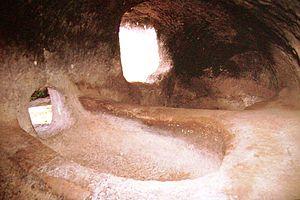
Les Domus de janas sont des sépultures de l'époque préhistorique, creusées dans la roche, que l'on trouve dans toute la Sardaigne. Elles ont été réalisées durant la culture d'Ozieri, une culture néolithique qui s'est développée en Sardaigne de 4300 à 3700 av. J.-C. Elles ont été utilisées à des fins funéraires aux périodes suivantes et certaines ont été employées comme bergeries ou abris de bergers jusqu'à des périodes récentes. Les légendes populaires racontent qu'elles étaient habitées par des fées qui tissaient des toiles en or. Tous ceux qui s'en approchaient devenaient fous.
La culture d'Ozieri est une culture préhistorique de la fin du Néolithique qui s'est développée en Sardaigne entre 4300 à 3700 av. J.-C. Elle tire son nom de la localité d'Ozieri dans laquelle se trouve la grotte de San Michele. Les riches niveaux archéologiques de cette cavité fouillée à partir de 1914 ont livré un abondant matériel permettant de la définir. On la retrouve sur l'ensemble de la Sardaigne, mais son influence au-delà, y compris dans la Corse voisine, est très limitée.